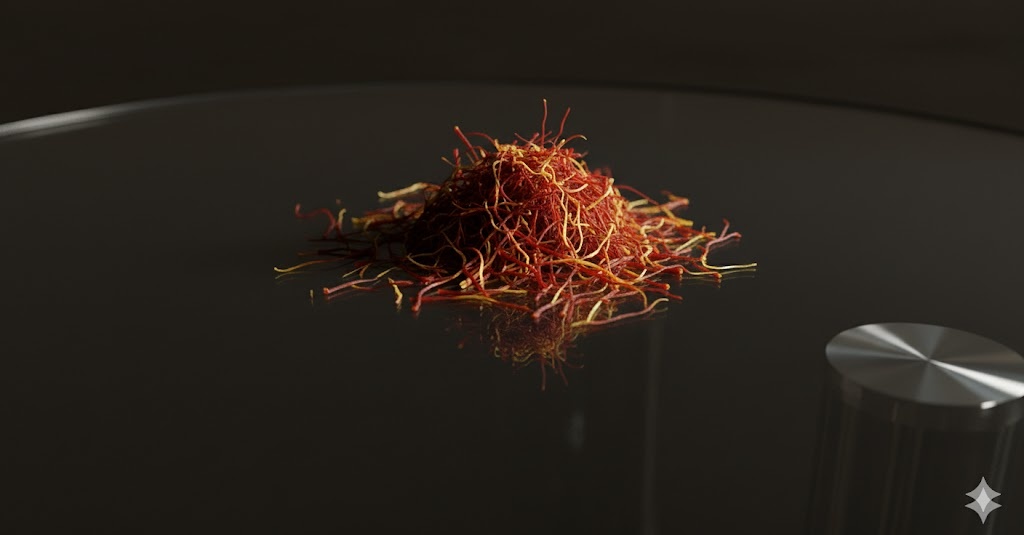
Saffron quality class: lacha